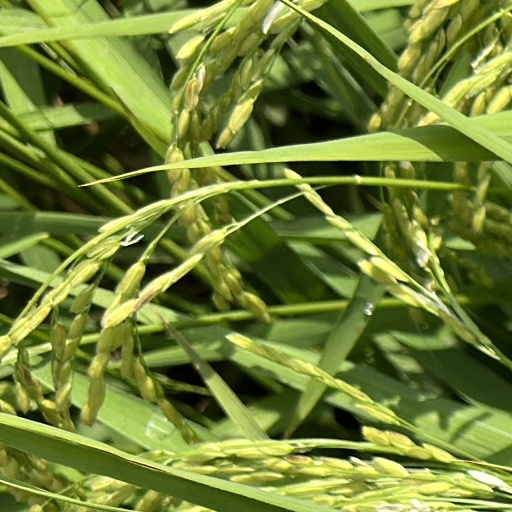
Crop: rice